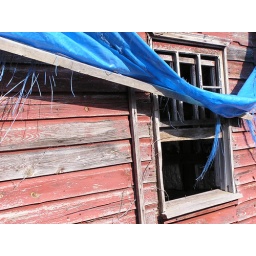
the plant is no longer in operation. I think the prayer flag effect of the weathering plastic tarp is kind of interesting.